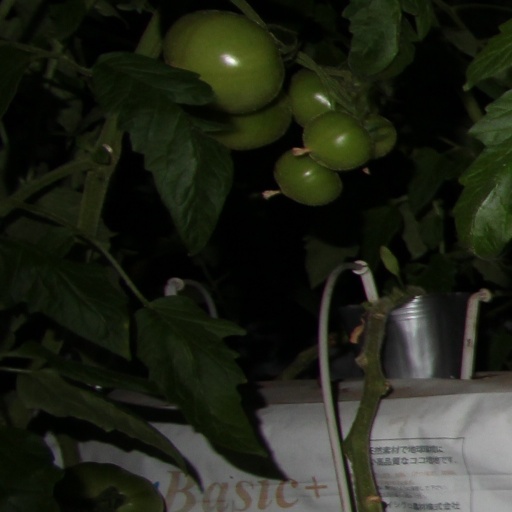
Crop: tomato